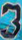
Number: 3